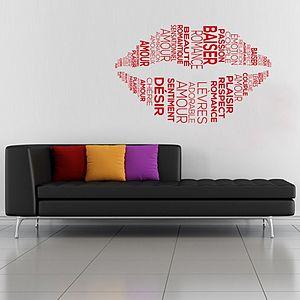
Vinyle autocollant muraux